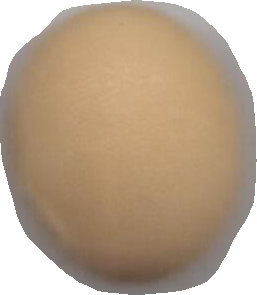
Variety: Dega